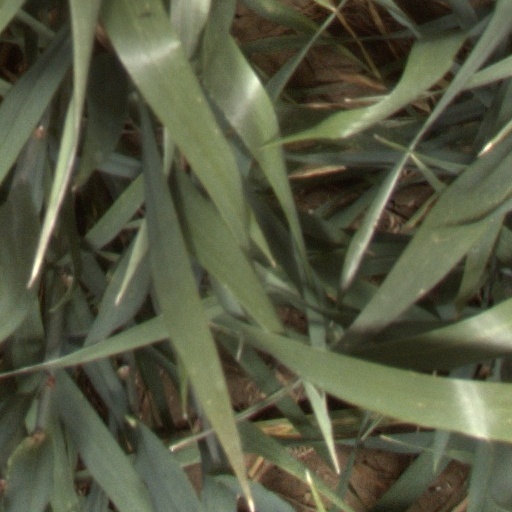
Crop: wheat